Polylactic acid

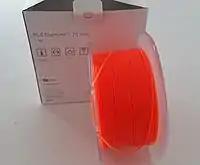

PLA is used as a feedstock material in desktop fused filament fabrication by 3D printers, such as RepRap printers.